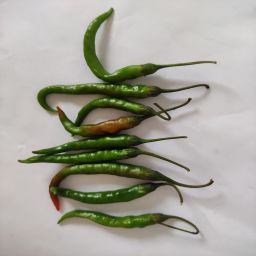
Crop: Chile Pepper
Quality: Ripe